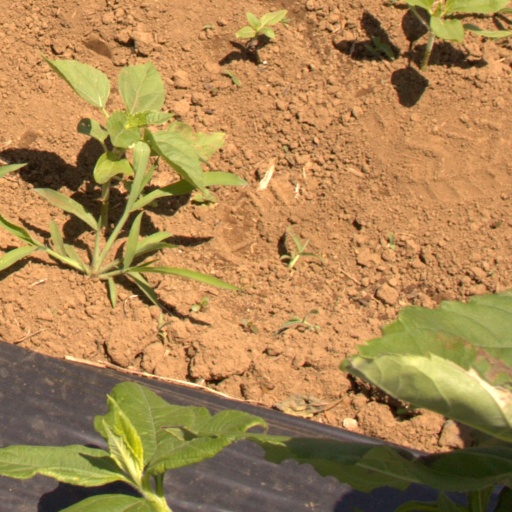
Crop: Jerusalem artichoke